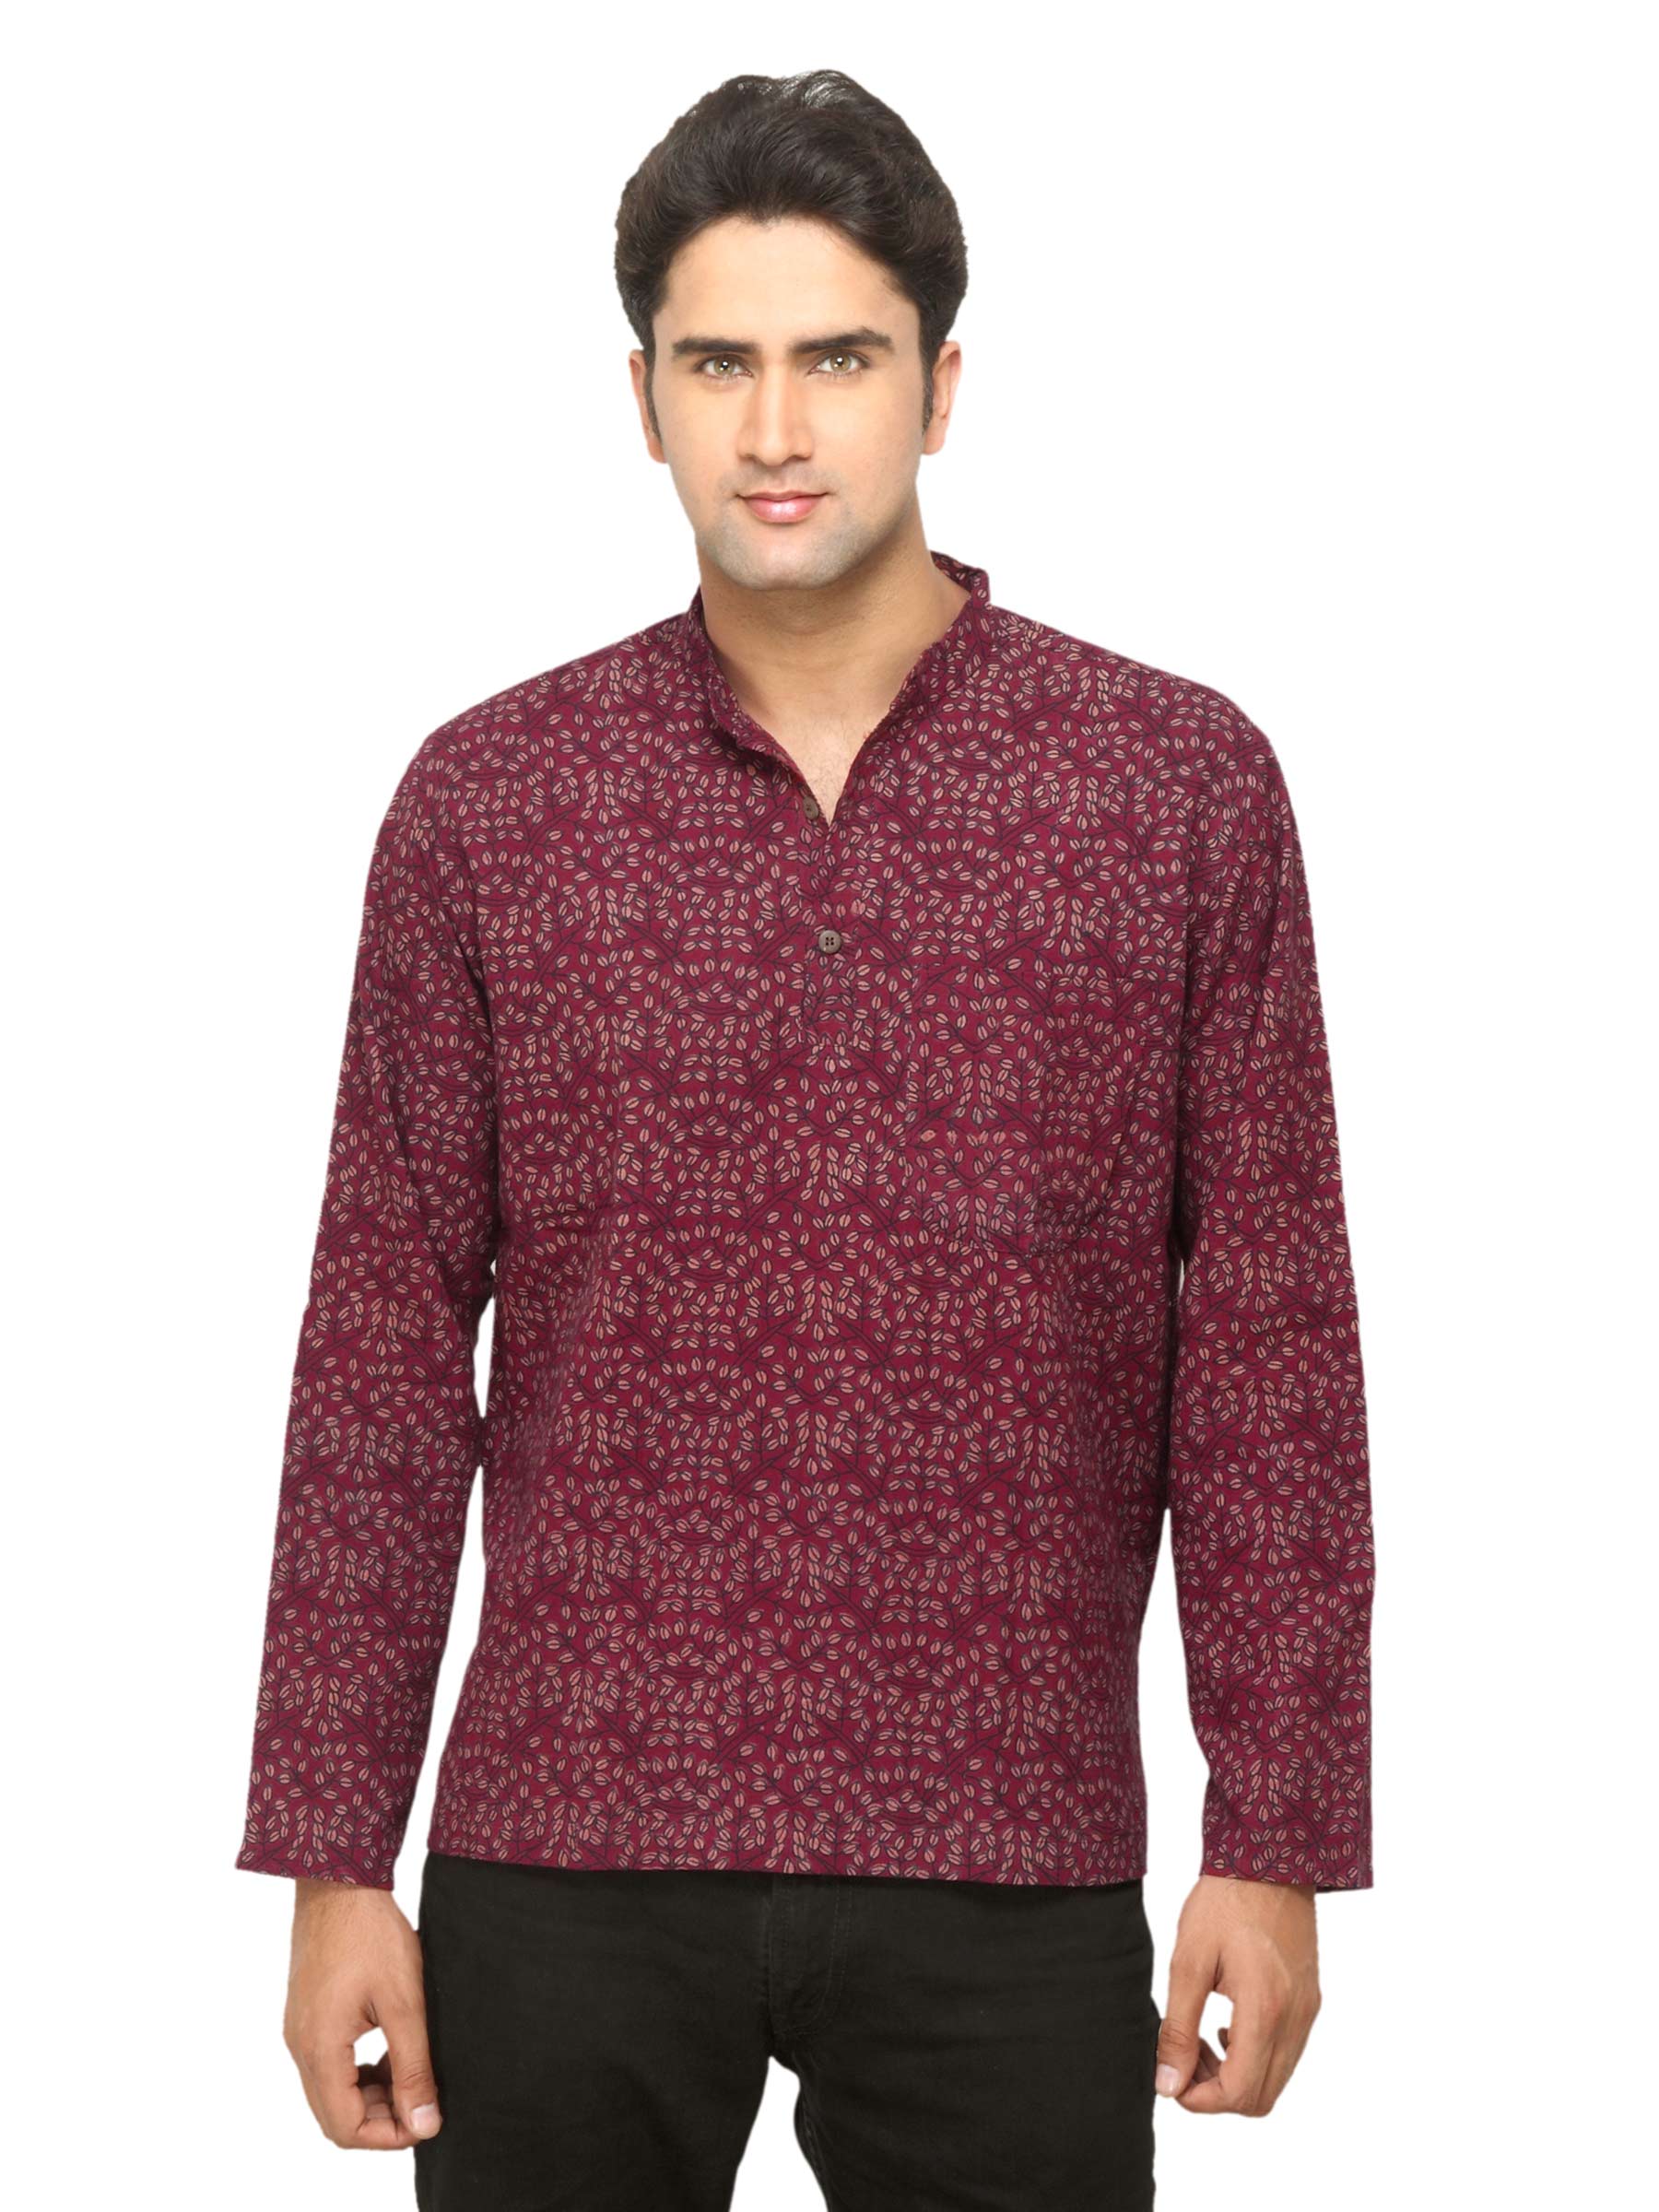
Fabindia Men Maroon Ajrak Printed Kurti
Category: Apparel / Topwear / Kurtis
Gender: Men
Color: Maroon
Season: Summer 2012
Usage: Ethnic